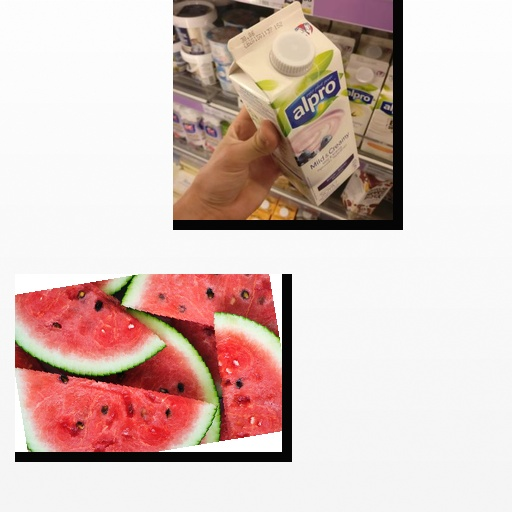
Food items: blueberry_soy_yogurt, watermelon